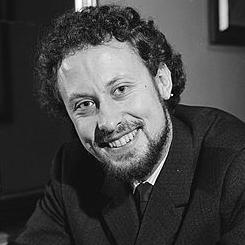
Age: 27